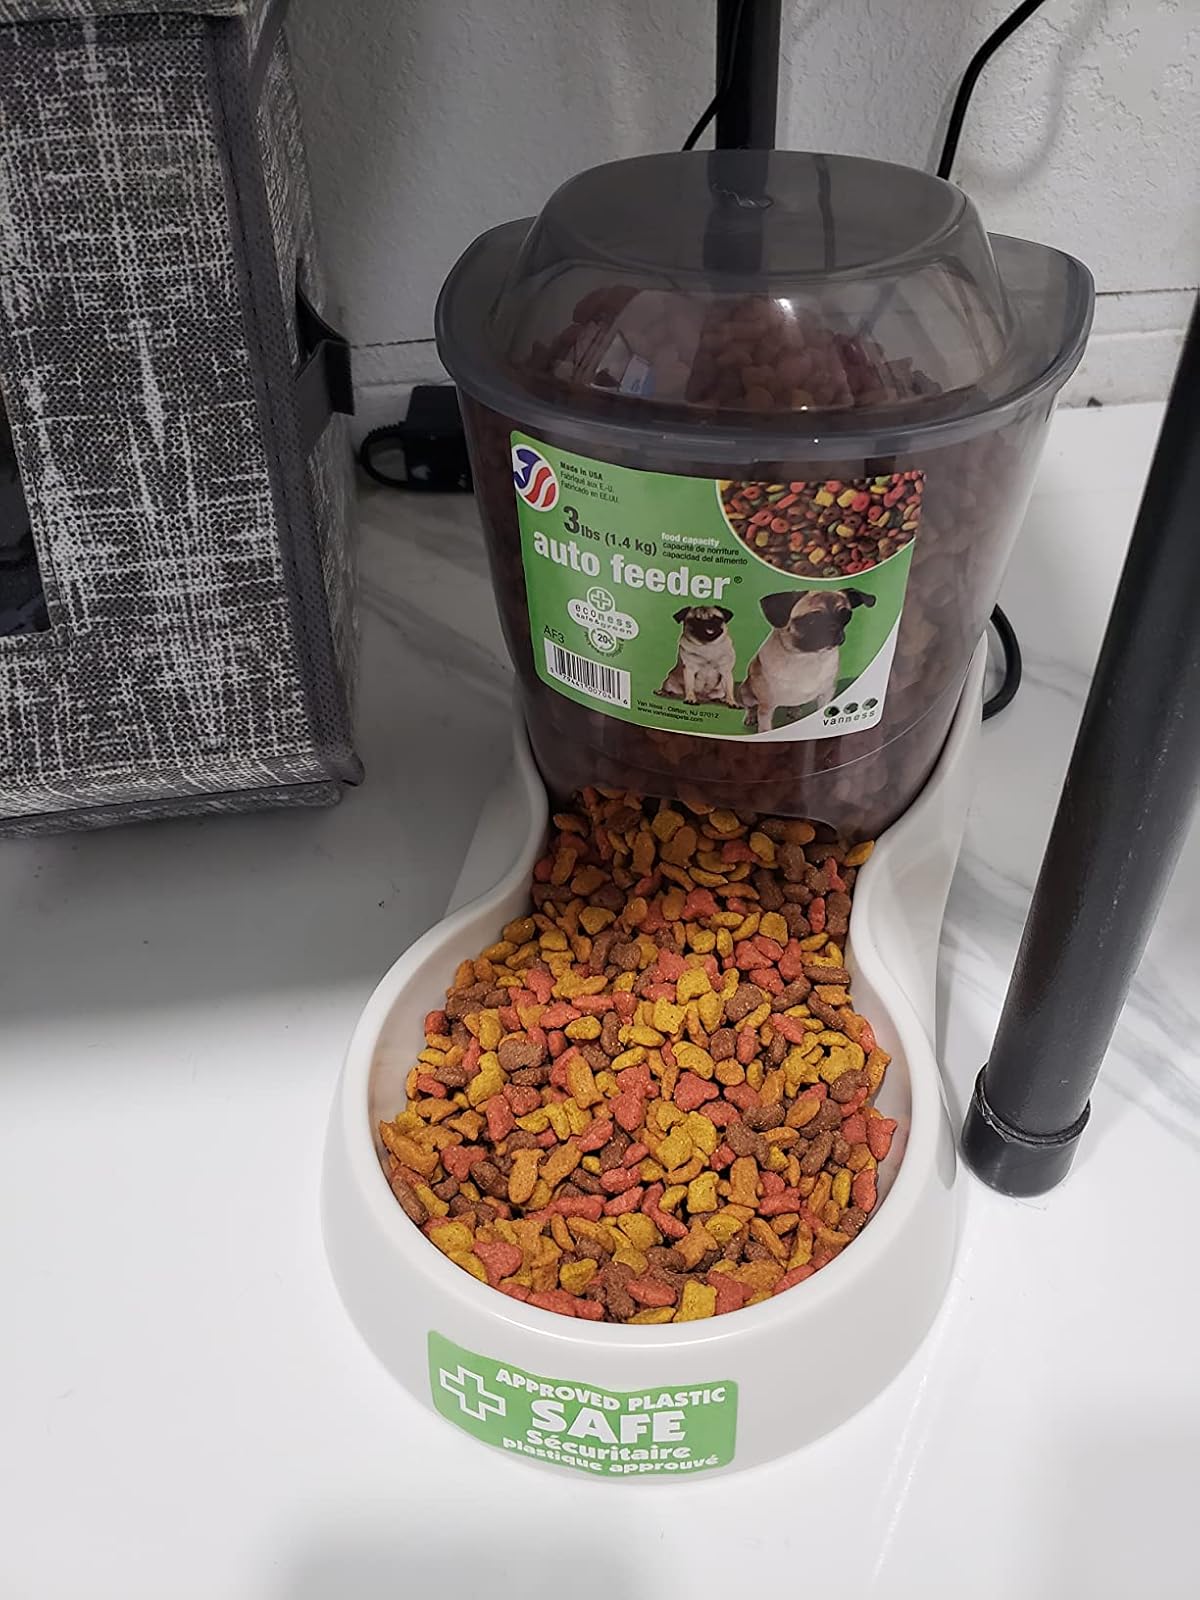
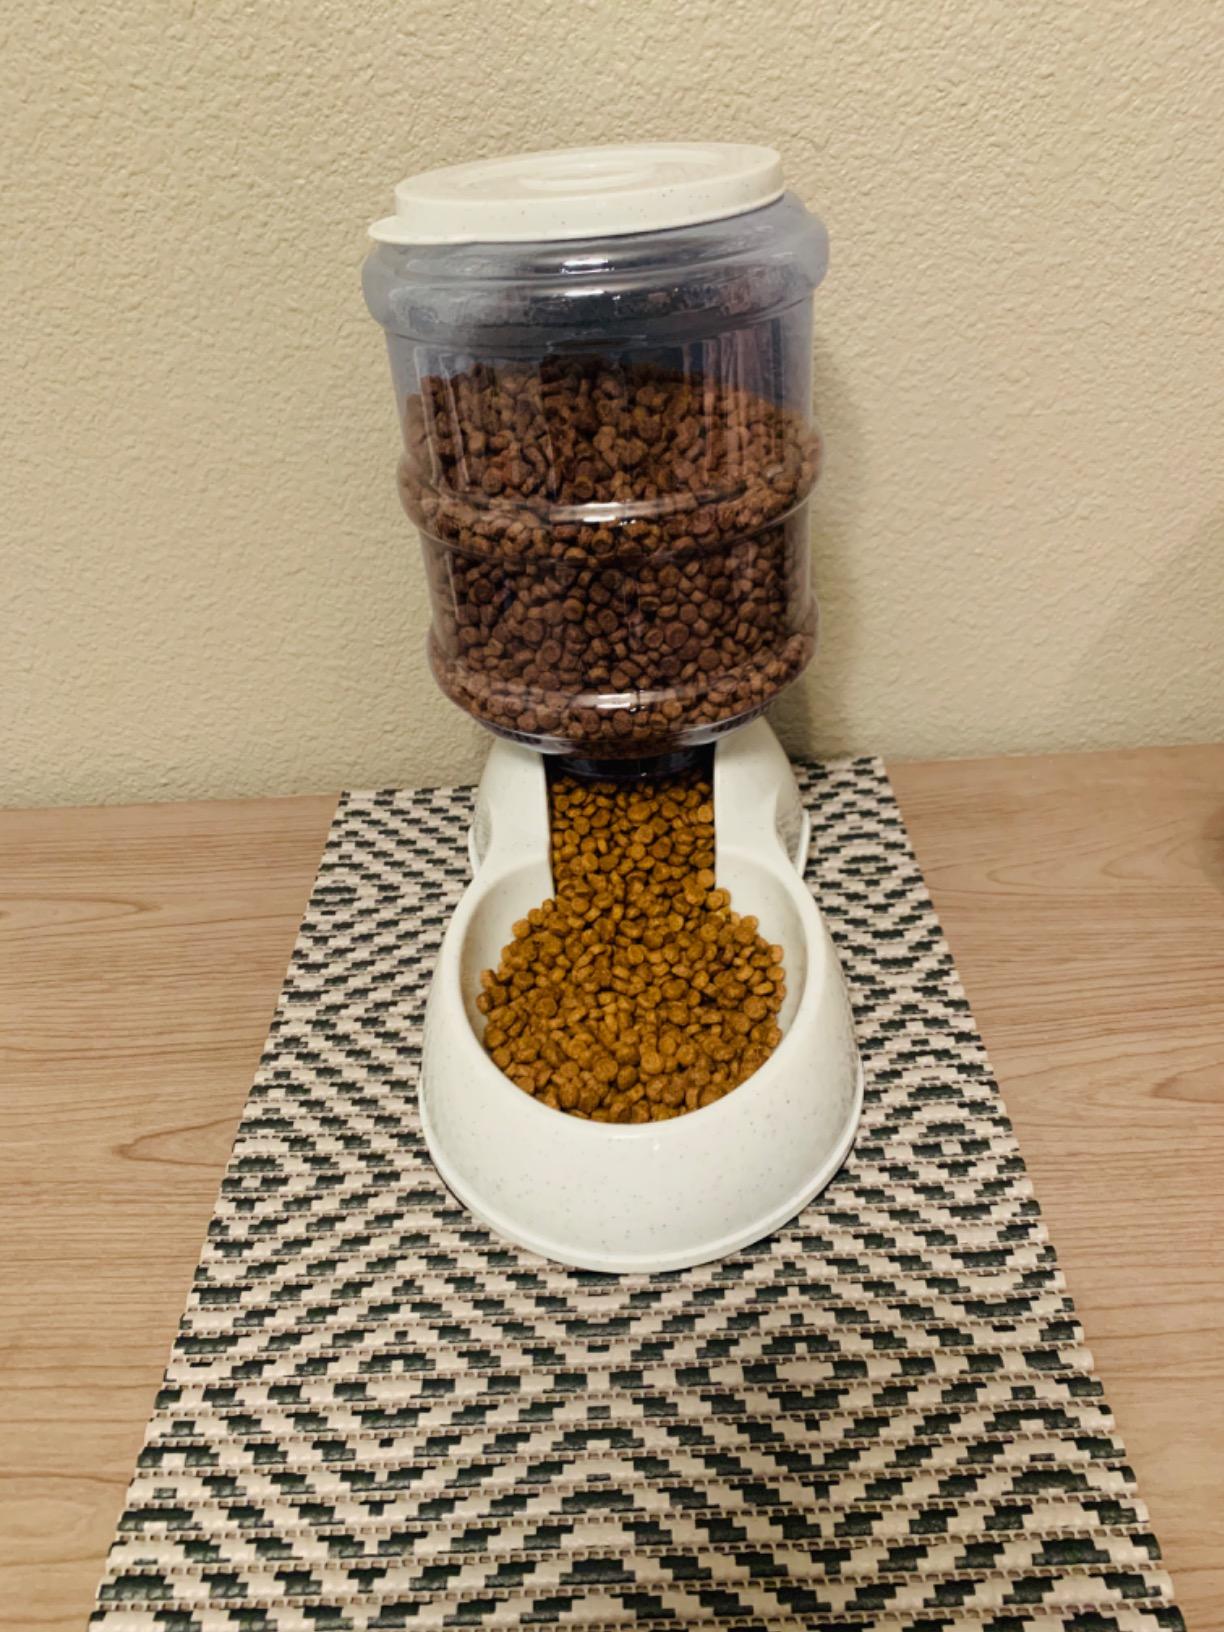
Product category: items_feeder
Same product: no